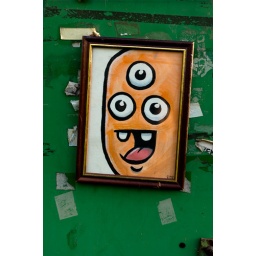
I do not know what the author had in mind. Picture hung on an electrical box in the middle of the street